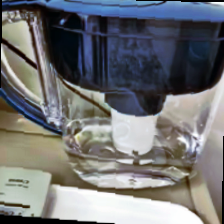
Label: no bracelet mod